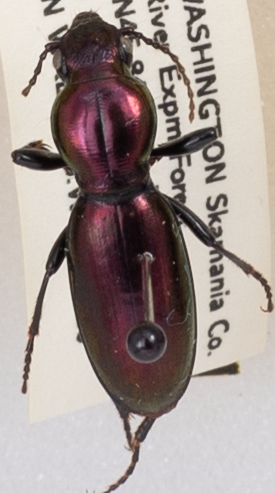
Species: Zacotus matthewsii
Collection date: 2019-07-16
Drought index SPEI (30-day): -0.138
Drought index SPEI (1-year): -1.834
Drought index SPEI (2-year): -2.09